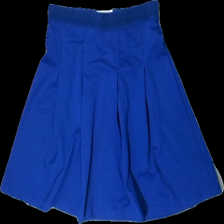
View: front
Type: Skirt
Category: Ladies
Brand: Holly And Whyte (Lindex)
Colors: Blue
Material: 81% polyester, 19% cotton
Cut: Regular
Size: S
Season: All
Smell: Minor
Price range: 50-100
Recommended usage: Reuse
Description: Blue skirt from Holly and Whyte.
Comment: Has a slight smell of perfume